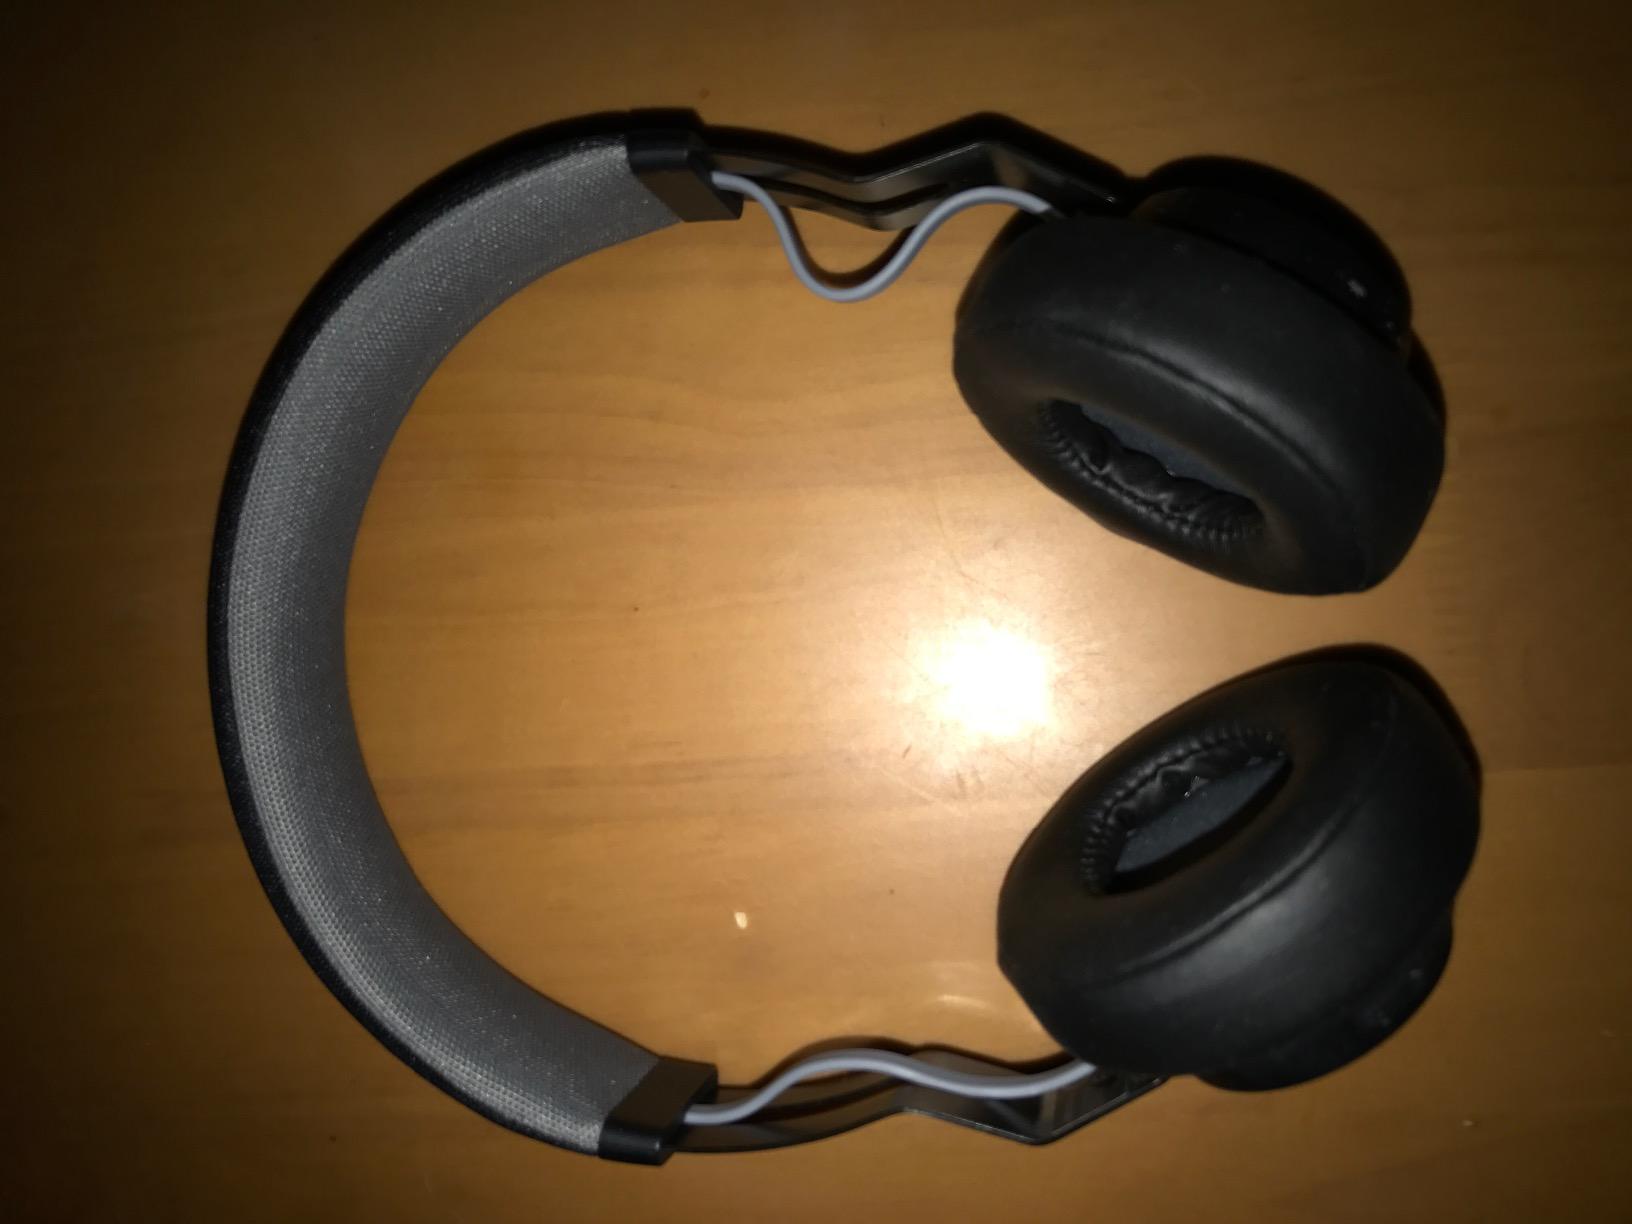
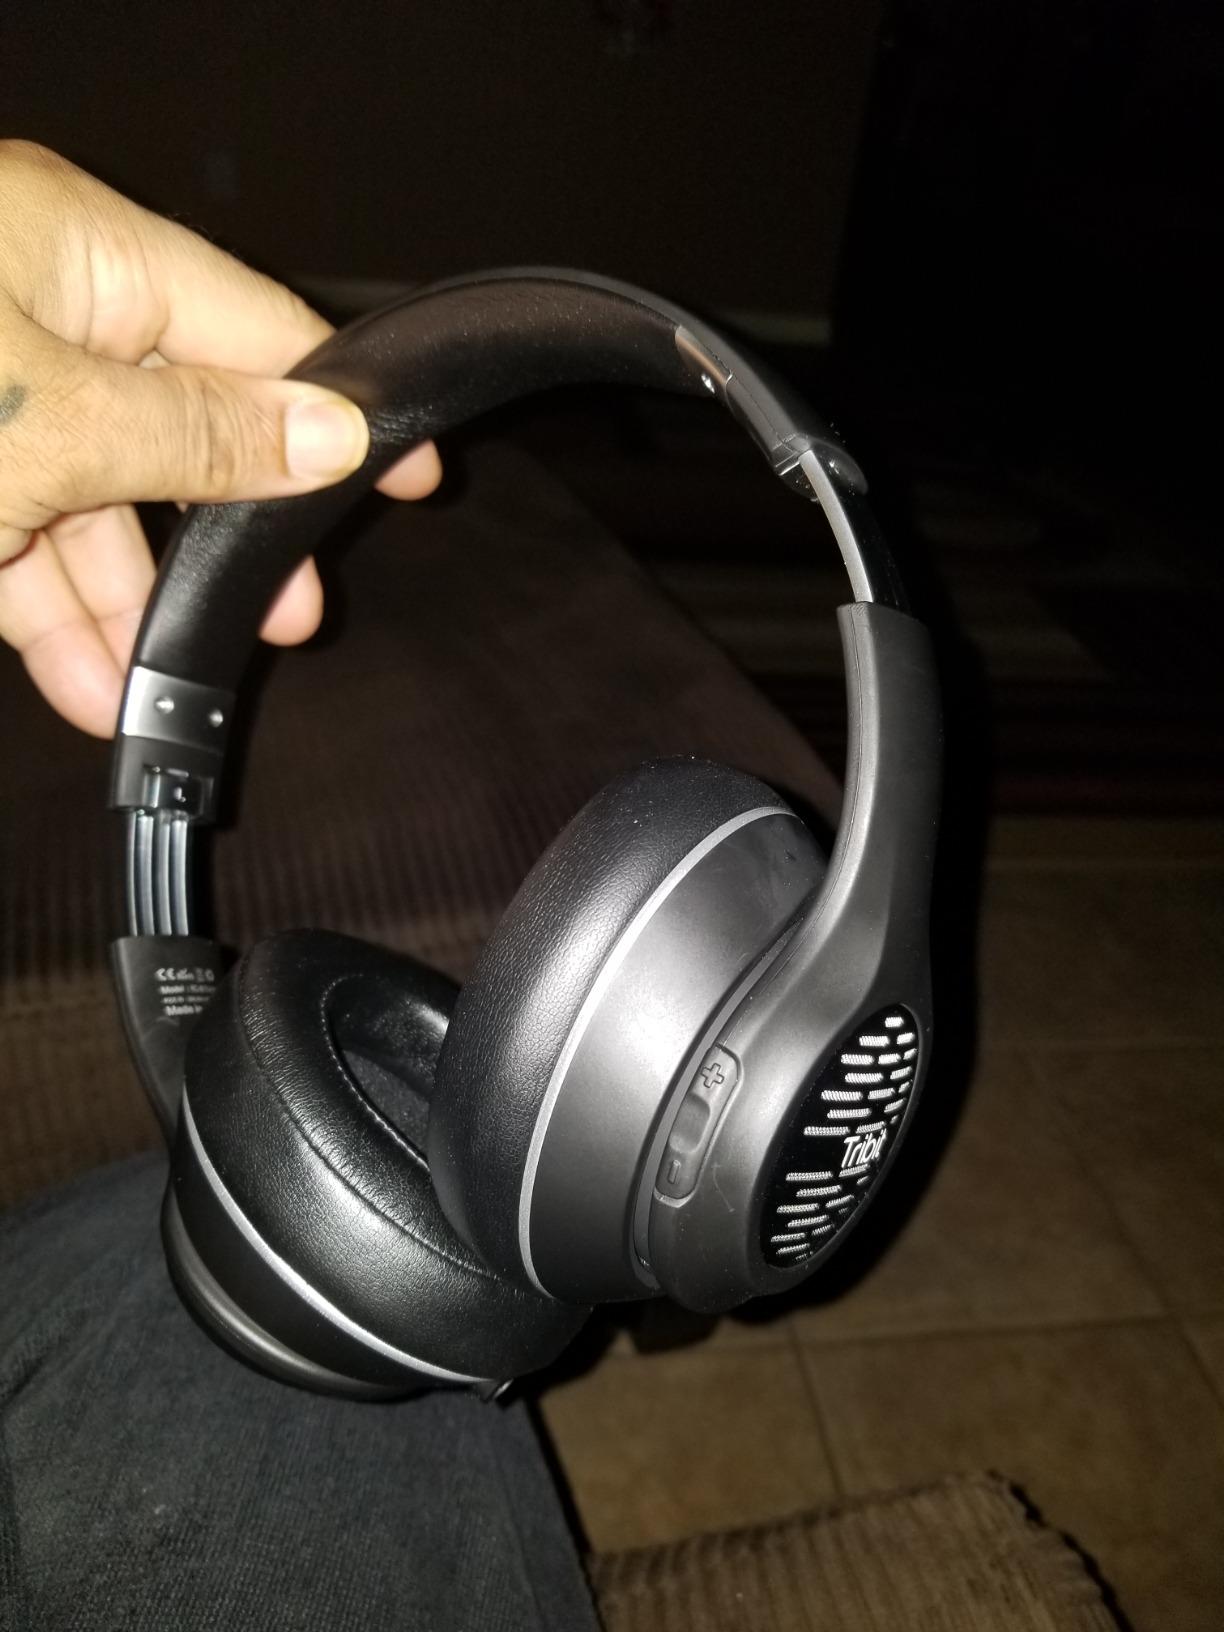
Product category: headphones
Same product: no